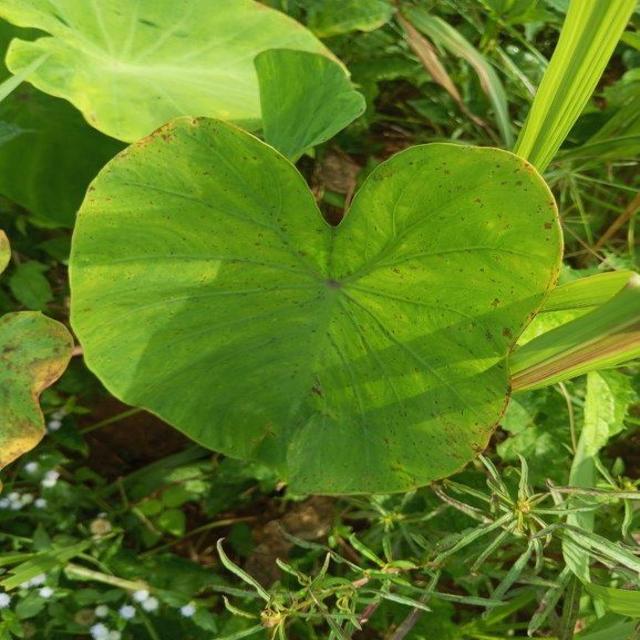
Label: Early_Blight